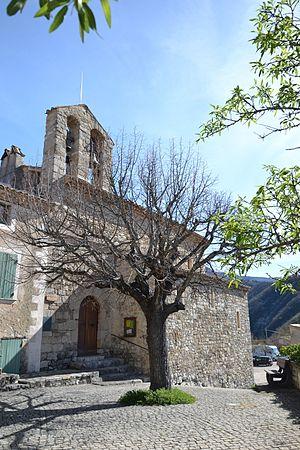
église Saint-Étienne d'Arpavon
Arpavon est une commune française située dans le département de la Drôme, en région Auvergne-Rhône-Alpes.